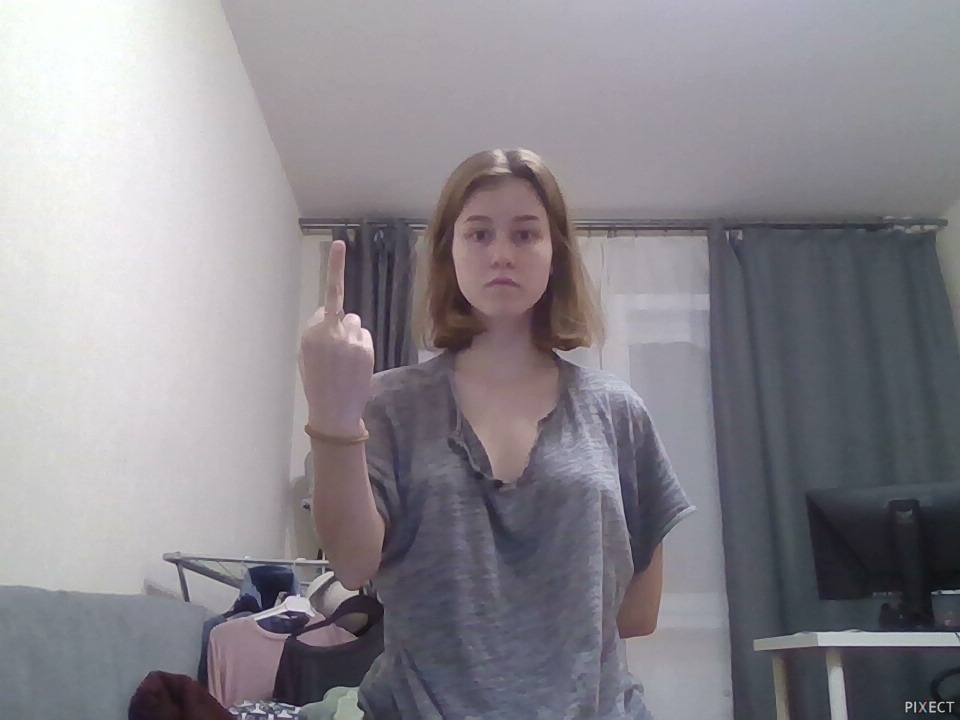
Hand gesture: middle_finger